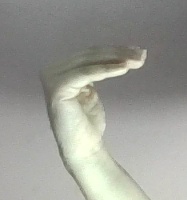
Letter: haa